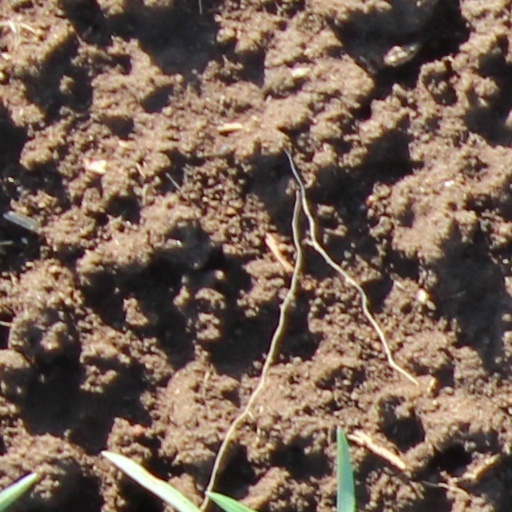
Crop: wheat